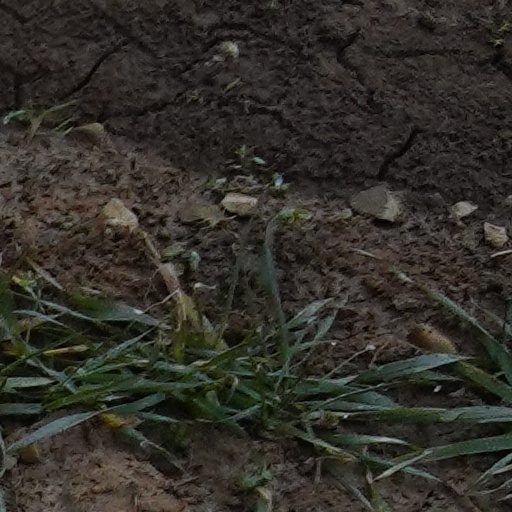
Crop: wheat